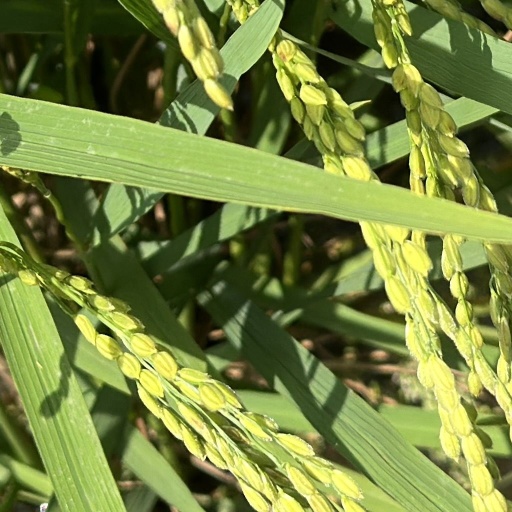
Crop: rice